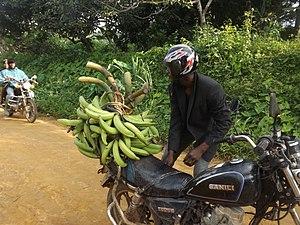
Transport de bananes à moto près de Tayap (Cameroun).